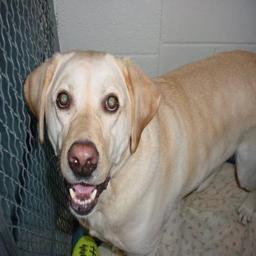
Animal: dogs